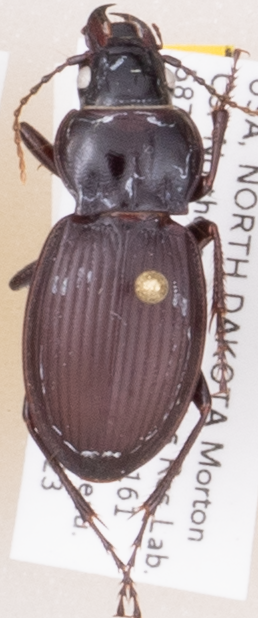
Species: Cyclotrachelus torvus
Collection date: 2019-07-23
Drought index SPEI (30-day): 1.064
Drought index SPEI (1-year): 1.16
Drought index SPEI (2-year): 1.28